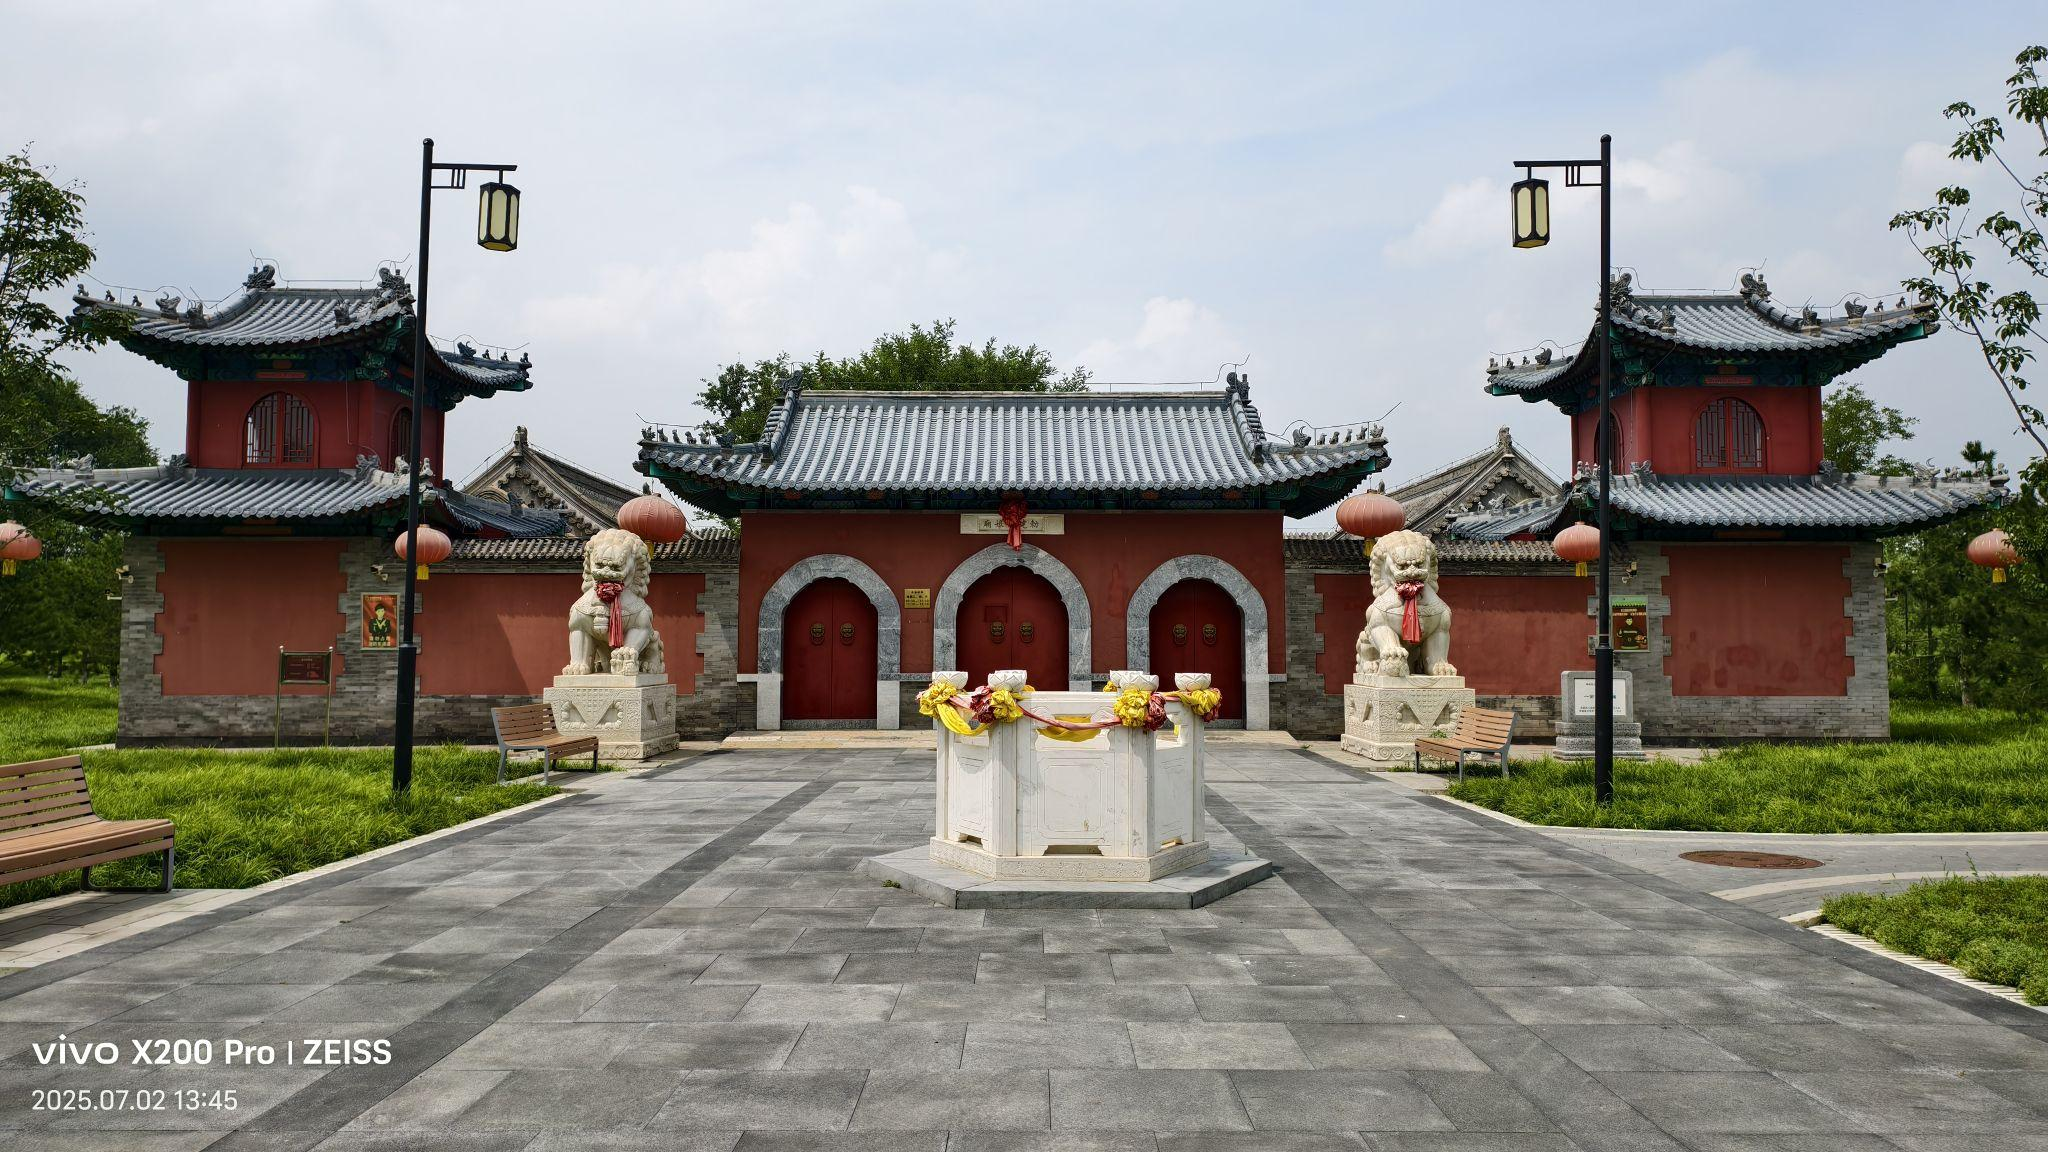
地标名称：一亩园娘娘庙
所在城市：北京市·海淀区